Lamar Fisher

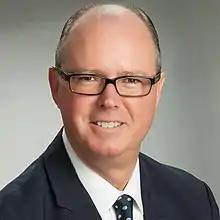
Fisher's portrait

Lamar P. Fisher is an American politician who is a former Mayor of Pompano Beach, Florida, serving from March 2007 until November 2018.